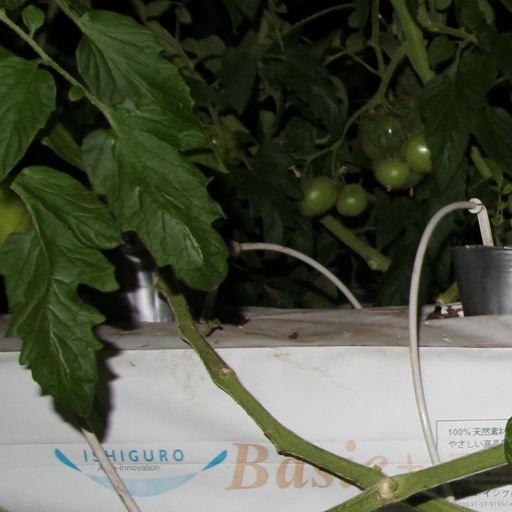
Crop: tomato